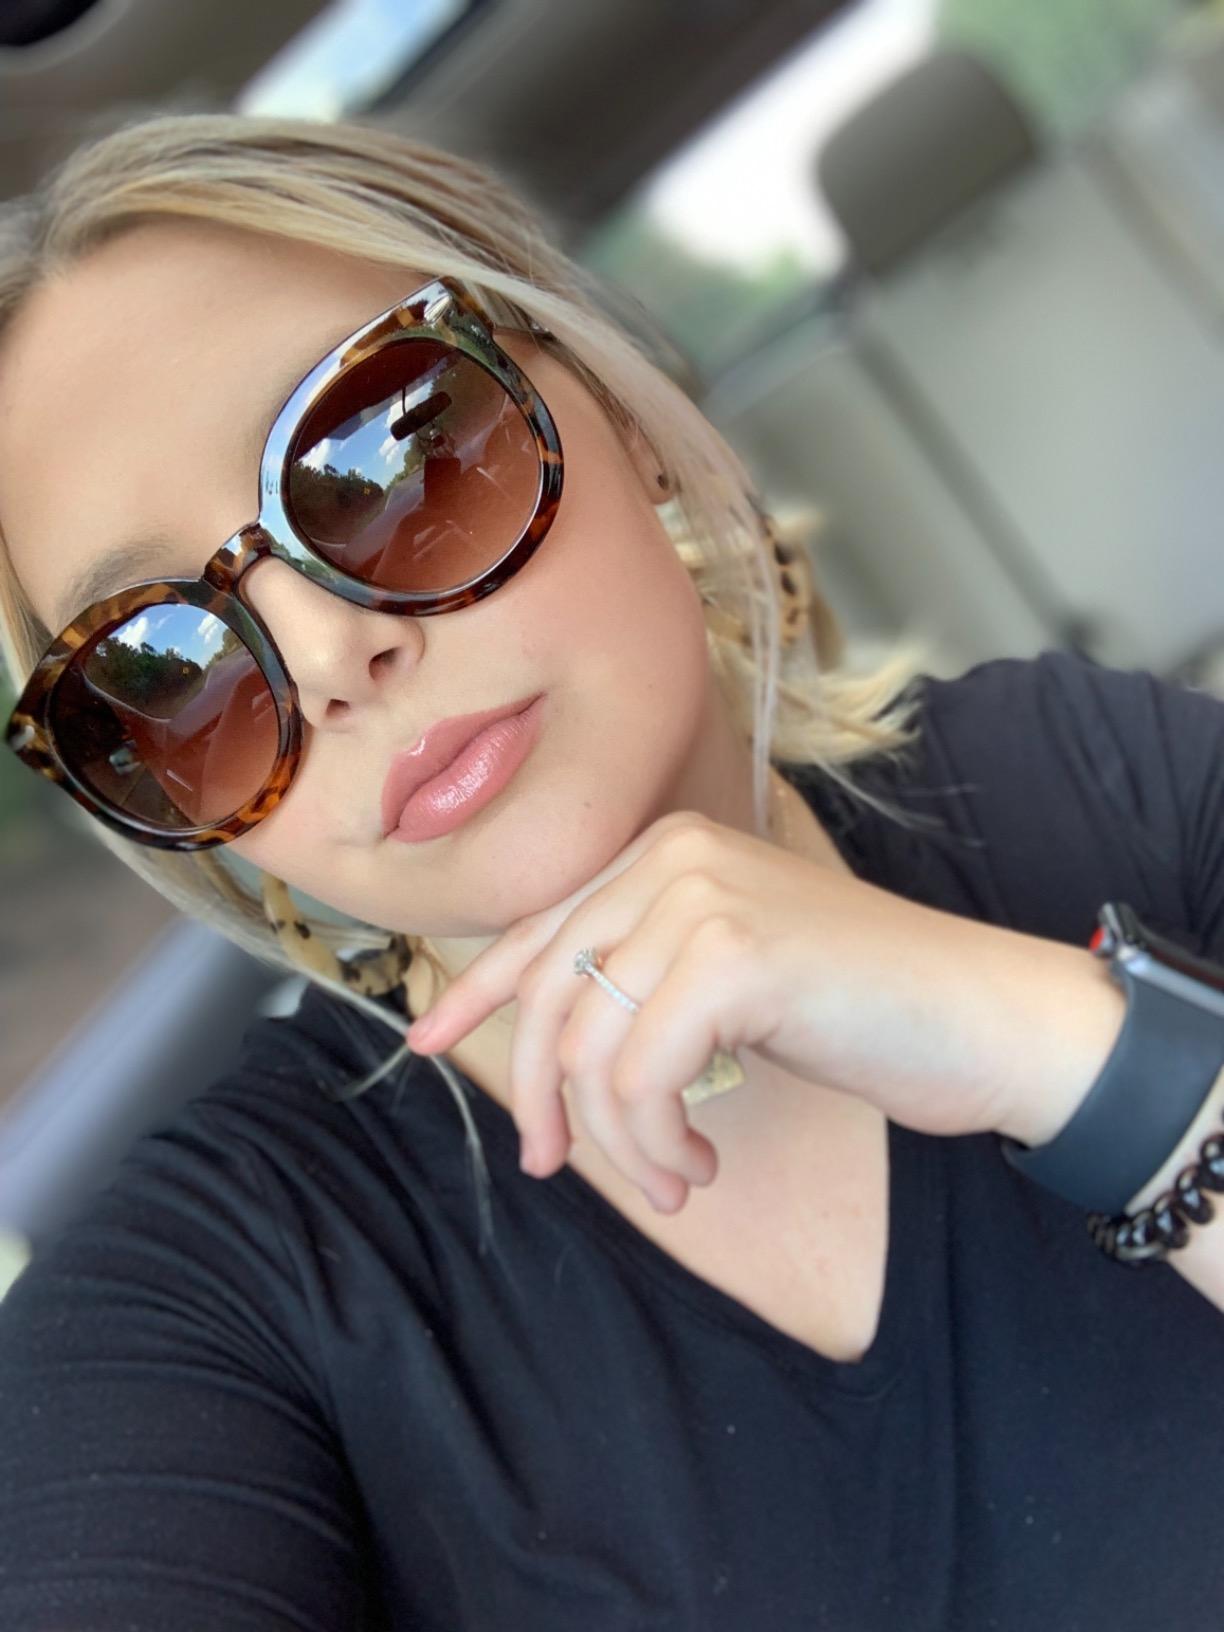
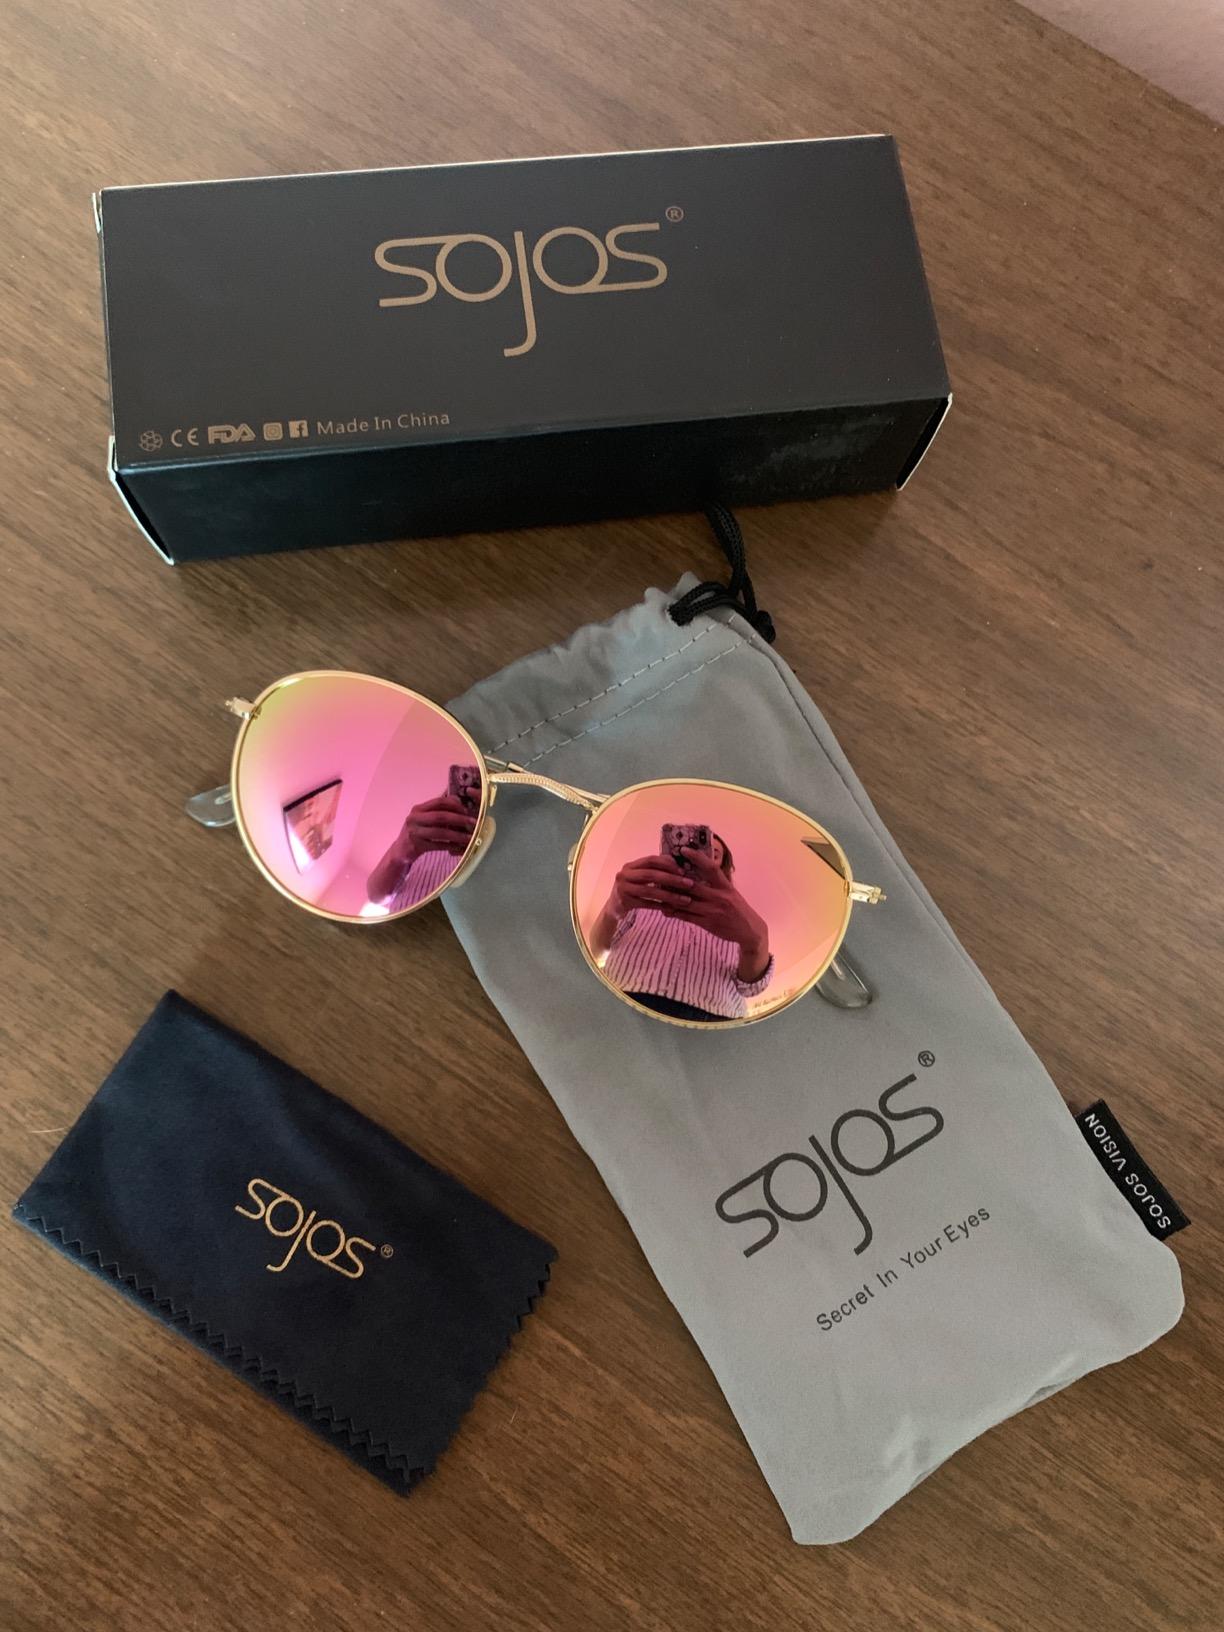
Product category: accessories_sunglasses
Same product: no